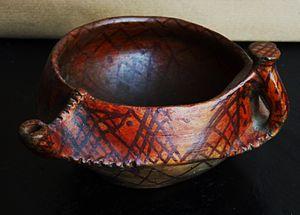
Tasse décorée des Aurès.
L'Aurès est une région en partie montagneuse située dans le Nord-Est de l'Algérie, caractérisée à la fois par sa riche histoire, son relief en partie montagneux et par son peuplement traditionnel, le groupe berbère des Chaouis.
La culture et l’art dans les Aurès sont diversifiées. L’Aurès est un vaste territoire de l'Algérie, plusieurs activités artisanales sont organisées pour représenter le terroir de certaines régions et Wilayas de l'Est de l'Algérie. Plusieurs artistes des Aurès participent soit aux festivités organisées ou aux expositions à travers le pays.